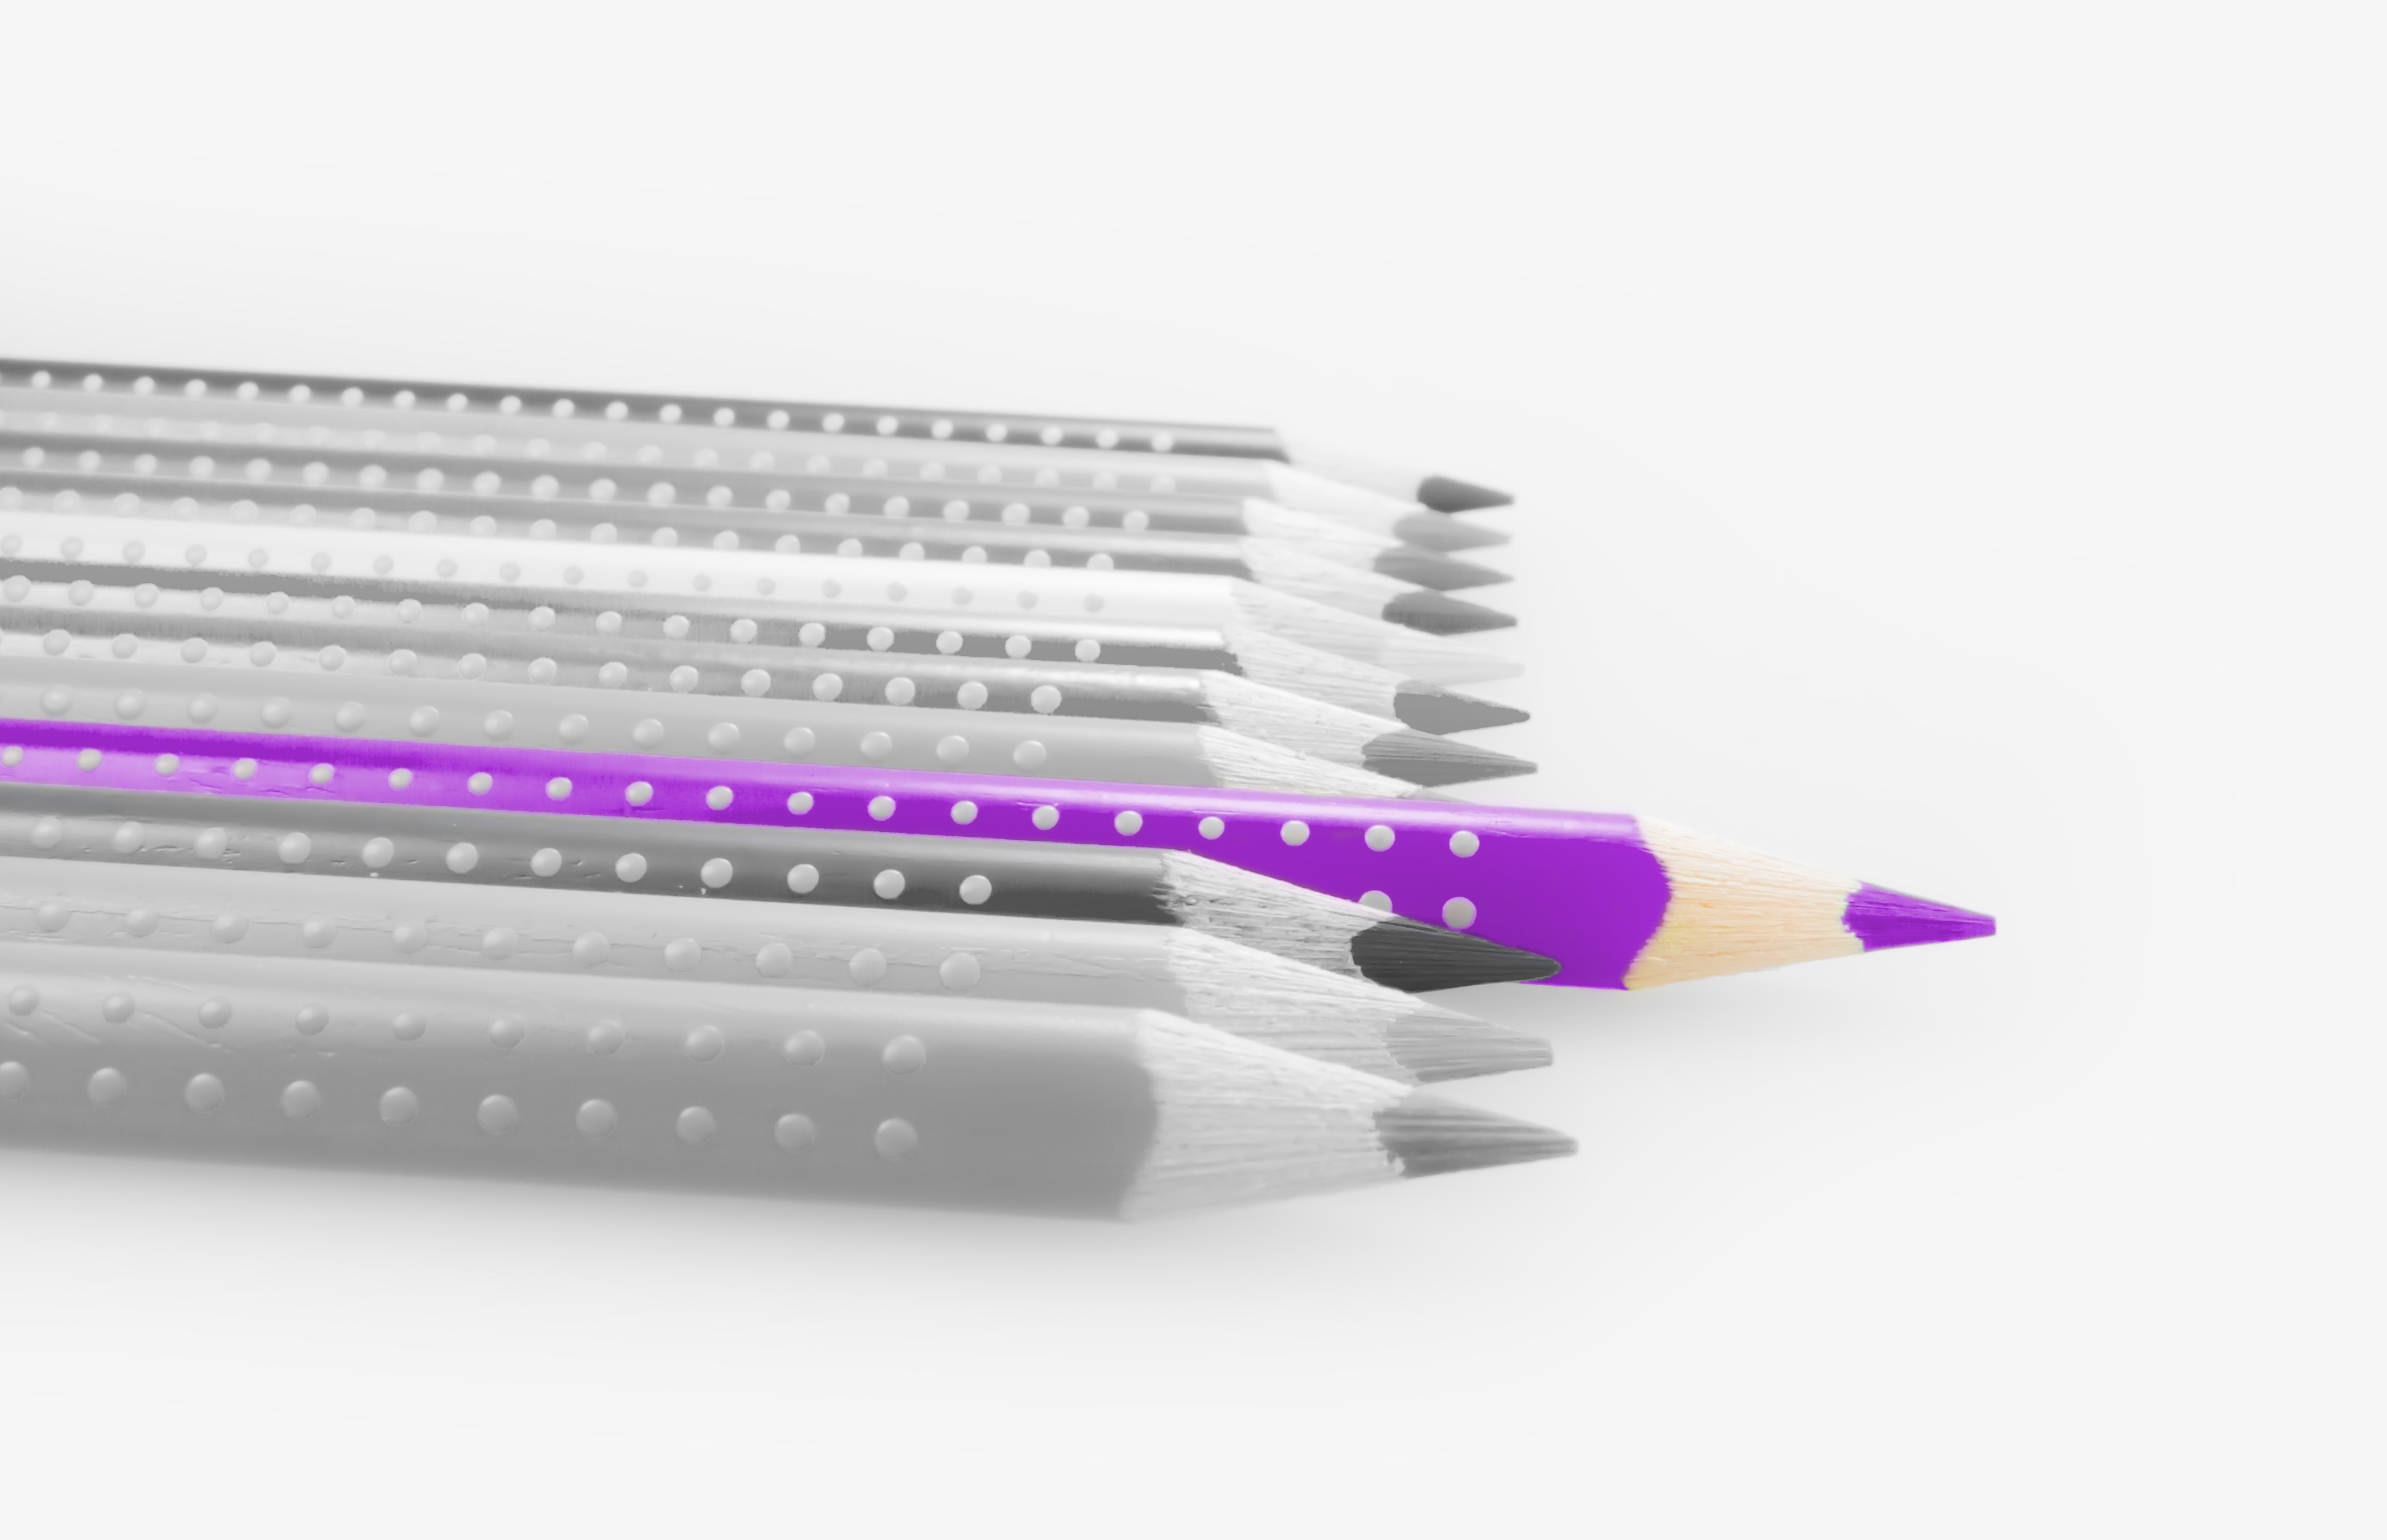
desk, creative, purple, color, office, paint, colorful, material, eyelash, arrangement, interracial, art, creativity, design, violet, pens, bright, diversity, different, stationery, school, spectrum, magenta, pencils, draw, color game, many, tinker, colored pencils, office supplies, colour pencils, back to school, sorted